Chert

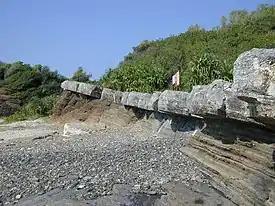
An erosion resistant layer of chert in the Eocene Ping Chau Formation, Hong Kong

Nodular chert is most common in limestone but may also be found in shales and sandstones. It is less common in dolomite. Nodular chert in carbonate rocks is found as oval to irregular nodules. These vary in size from powdery quartz particles to nodules several meters in size. The nodules are most typically along bedding planes or stylolite (dissolution) surfaces, where fossil organisms tended to accumulate and provided a source of dissolved silica, but they are sometimes found cutting across bedding surfaces, where the chert fills fossil burrows, fluid escape structures, or fractures. Nodules under a few centimeters in size tend to be egg-shaped, while larger nodules form irregular bodies with knobby surfaces. The outer few centimeters of large nodules may show desiccation cracks with secondary chert, which likely formed at the same time as the nodule. Calcareous fossils are occasionally present that have been completely silicified. Where chert occurs in chalk or marl, it is usually called flint.